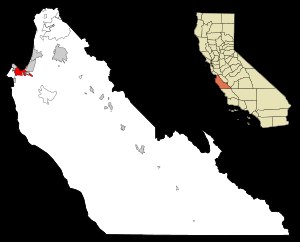
Monterey (Californien)
Montereys placering i Monterey County i Californien
Monterey er en by beliggende i Monterey County i den amerikanske delstat Californien. Den ligger i den sydlige del af Monterey Bay midt på Californiens kystlinje.